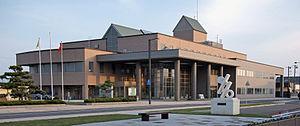
Oshamanbe est un bourg du district de Yamakoshi, situé dans la sous-préfecture d'Oshima, sur l'île de Hokkaidō, au Japon.